Wittenberg University

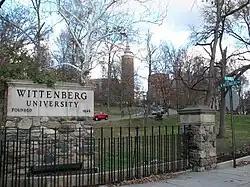
Main entrance to the university

Wittenberg offers more than 70 majors and special programs. Eight pre-professional programs are offered to students, 70 percent of whom eventually pursue graduate studies. The institution's science facilities are housed in the Barbara Deer Kuss Science Center. Krieg Hall is the home of the music department. Wittenberg's art department is housed in Koch Hall. Thomas Library contains 400,000 volumes and provides access to OhioLINK, a consortium of Ohio college and university libraries and the State Library of Ohio. The library houses the Kemper Special Collection Area which contains the Luther-Reformation Collection with more than 400 items written by Martin Luther and his contemporaries between 1517 and 1580. The library was built in 1956 to the designs of Thomas Norman Mansell of Mansell, Lewis & Fugate of Wynnewood, Pennsylvania.